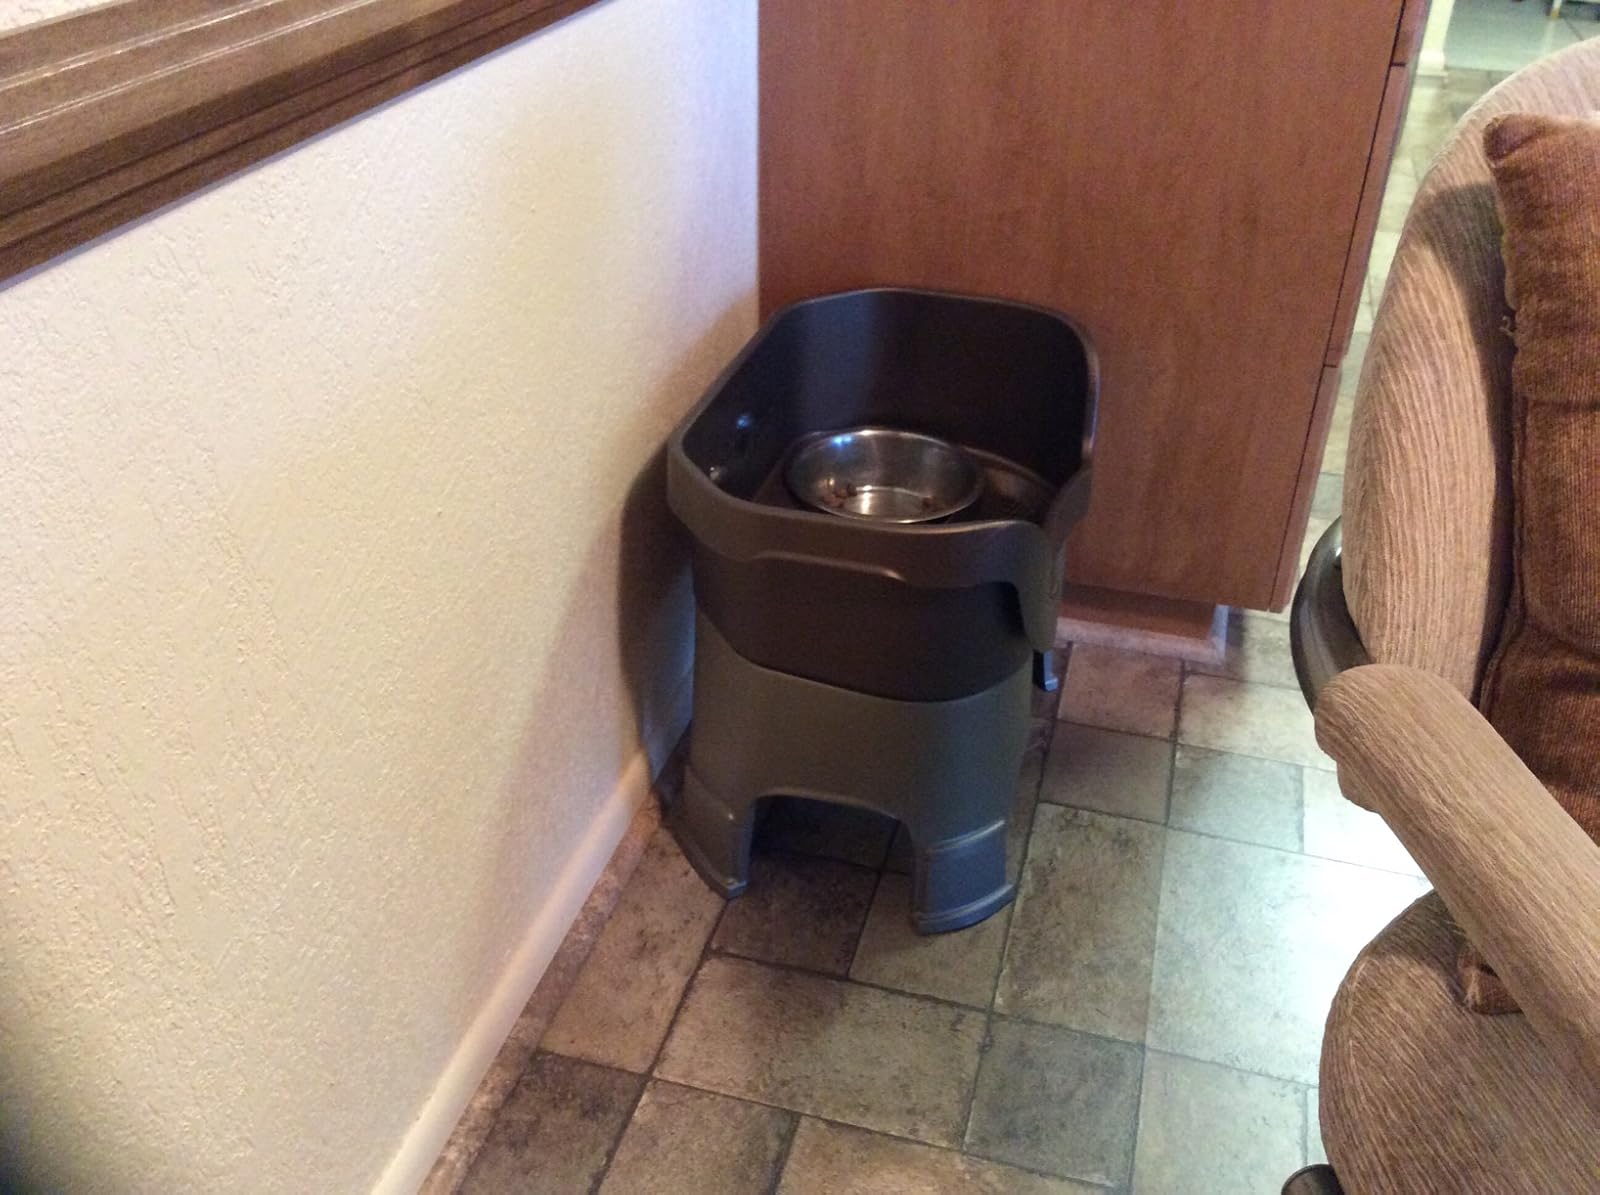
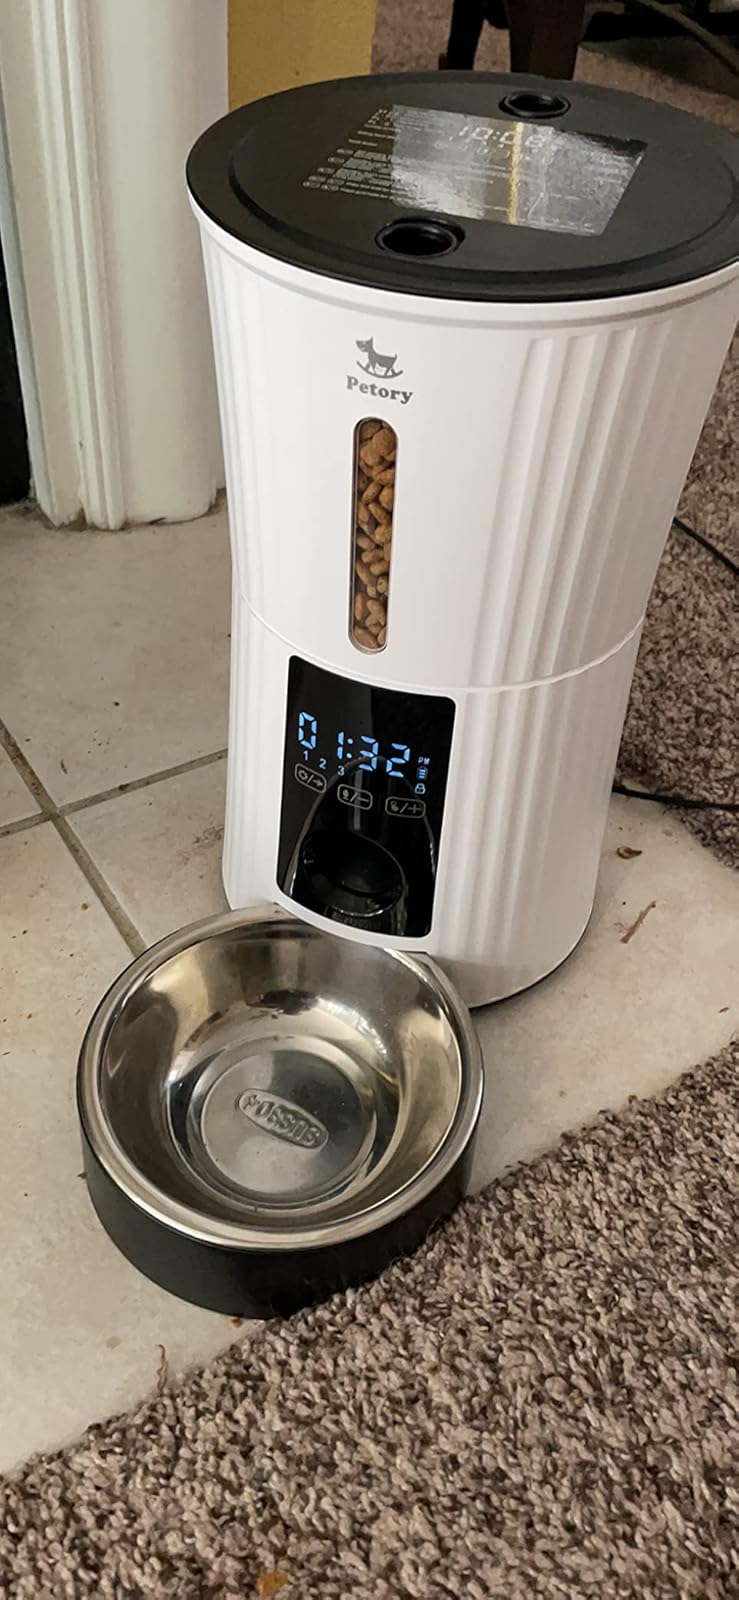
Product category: items_feeder
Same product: no